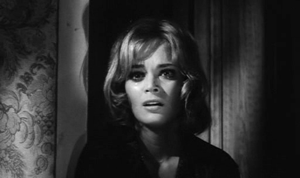
La Fille qui en savait trop ou Obsession diabolique est un film italien réalisé par Mario Bava, sorti en 1963.